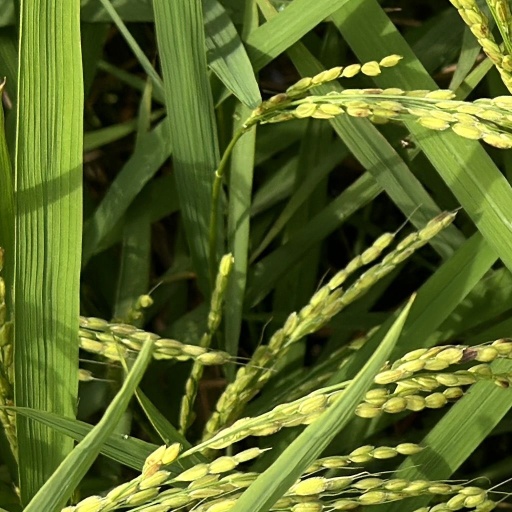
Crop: rice